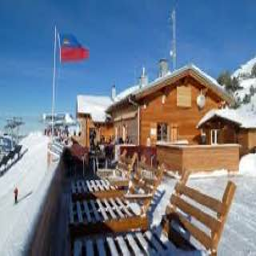
malbun ski resort lichtenstein